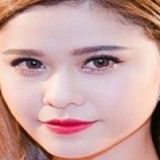
ca sĩ Trương Quỳnh Anh